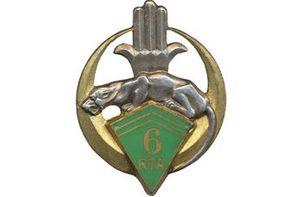
Insigne régimentaire du 6e Régiment de Tirailleurs Algériens (France).
Le 6ᵉ Régiment de Tirailleurs Algériens était un régiment d'infanterie appartenant à l'Armée d'Afrique qui dépendait de l'armée de terre française.